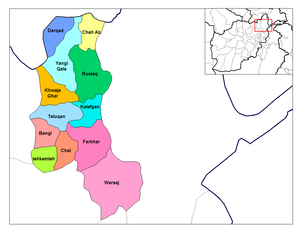
Takhar (provins) / Distrikter
Distrikter i Takhar
Takhar-provinsen er en af Afghanistans 34 provinser. Den ligger i den nordøstlige del af landet. Administrationsbyen er Taloqan. Provinsens saltminer er en af Afghanistans største mineralforekomster.